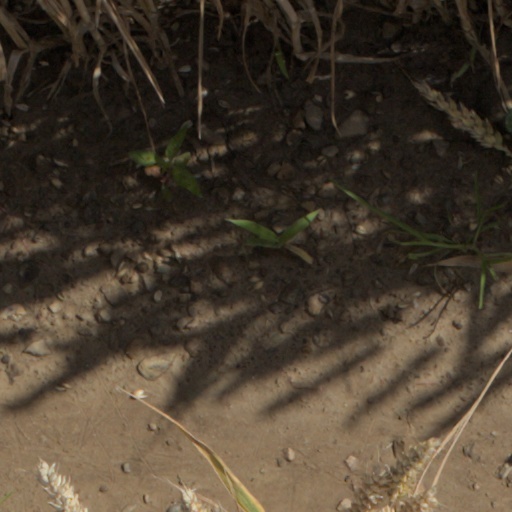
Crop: wheat